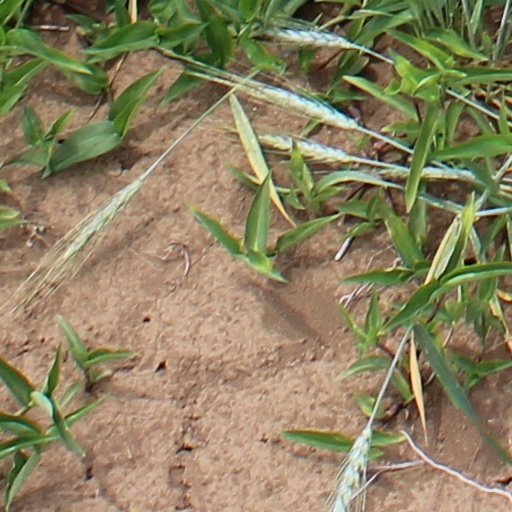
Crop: wheat